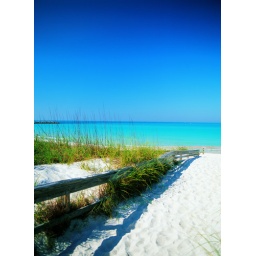
The emerald waters meet the clear blue skies alongside white sand in Panama City Beach.